Sheremetyevo International Airport

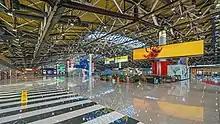
Lobby of Terminal B in its current form

Sheremetyevo International Airport was the official airport of the 2018 FIFA World Cup. Sheremetyevo completed re-construction of its first northern terminal, Terminal B, in May 2018, to handle more passengers for the tournament. In 2018, the Airport reported revenues of €194.9 million, a 6% increase year over year. Profit increased 7.4% year over year. These increases are attributed in part to increased air traffic due to the 2018 FIFA World Cup.